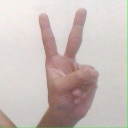
अक्षर: क